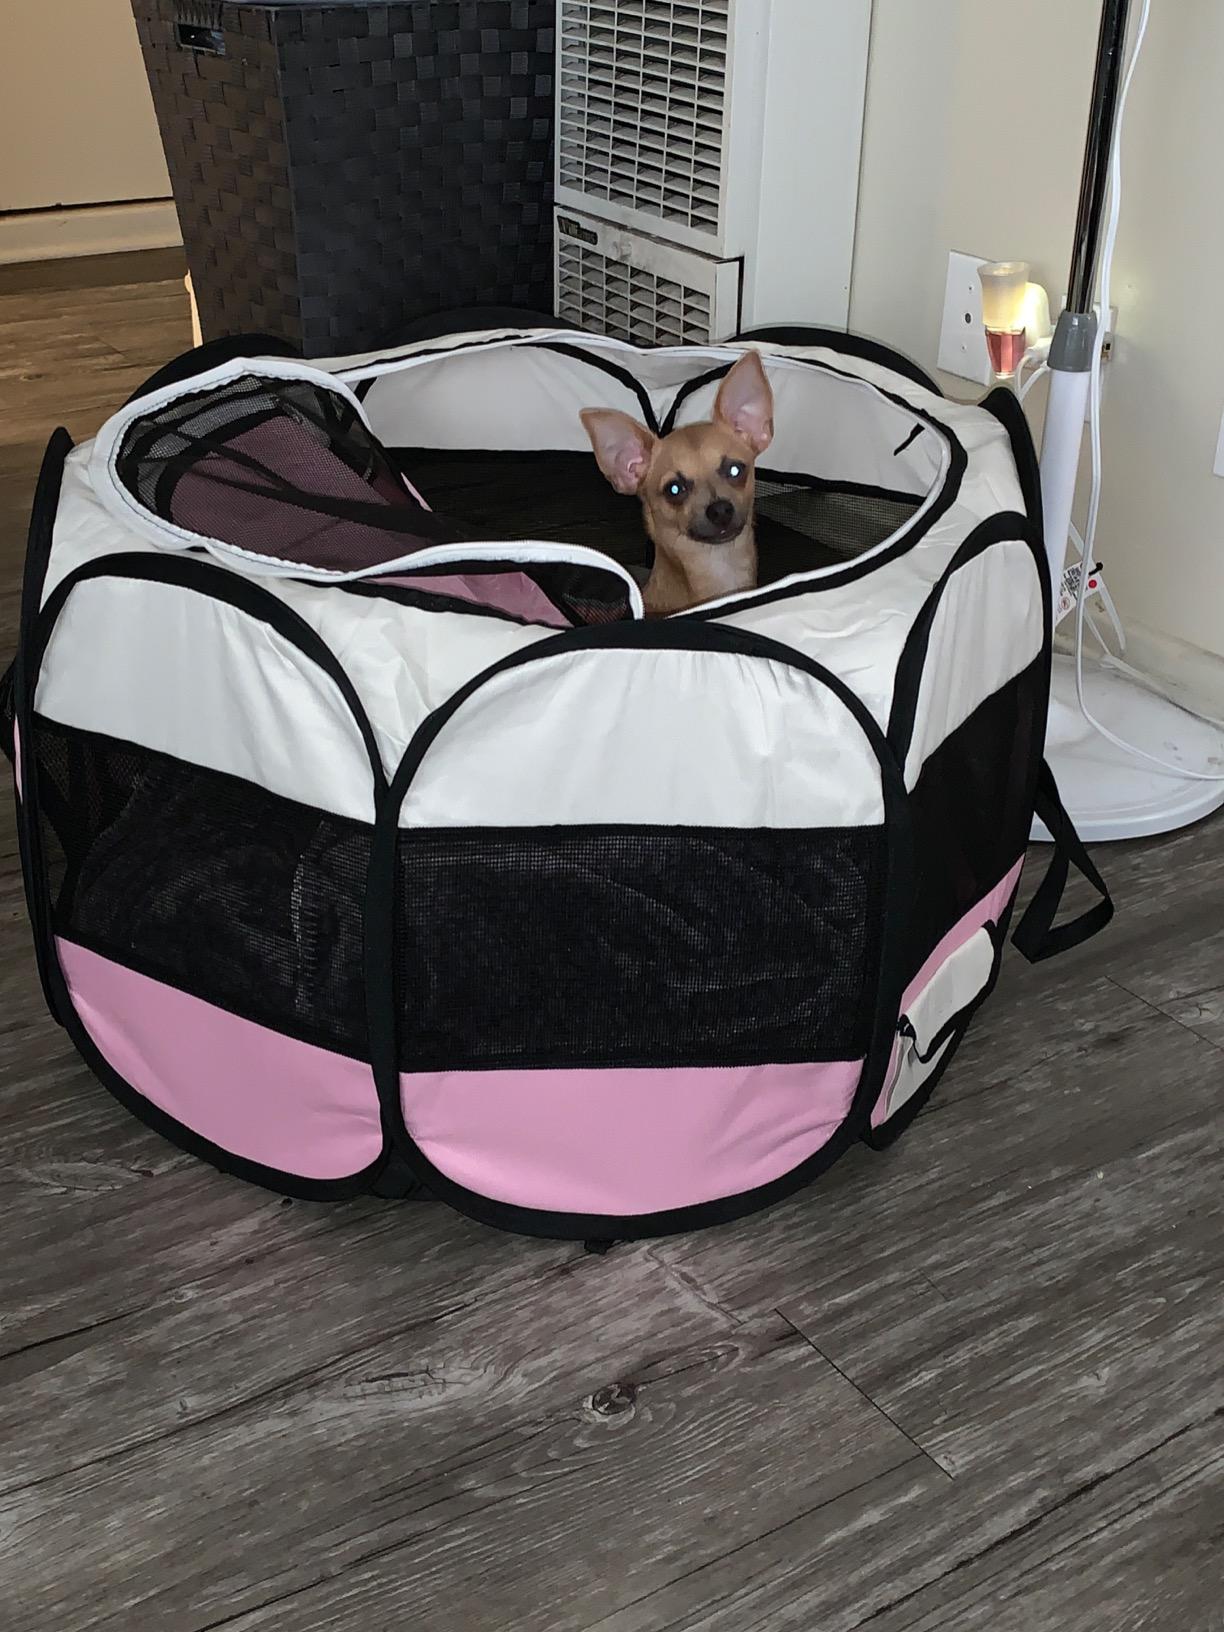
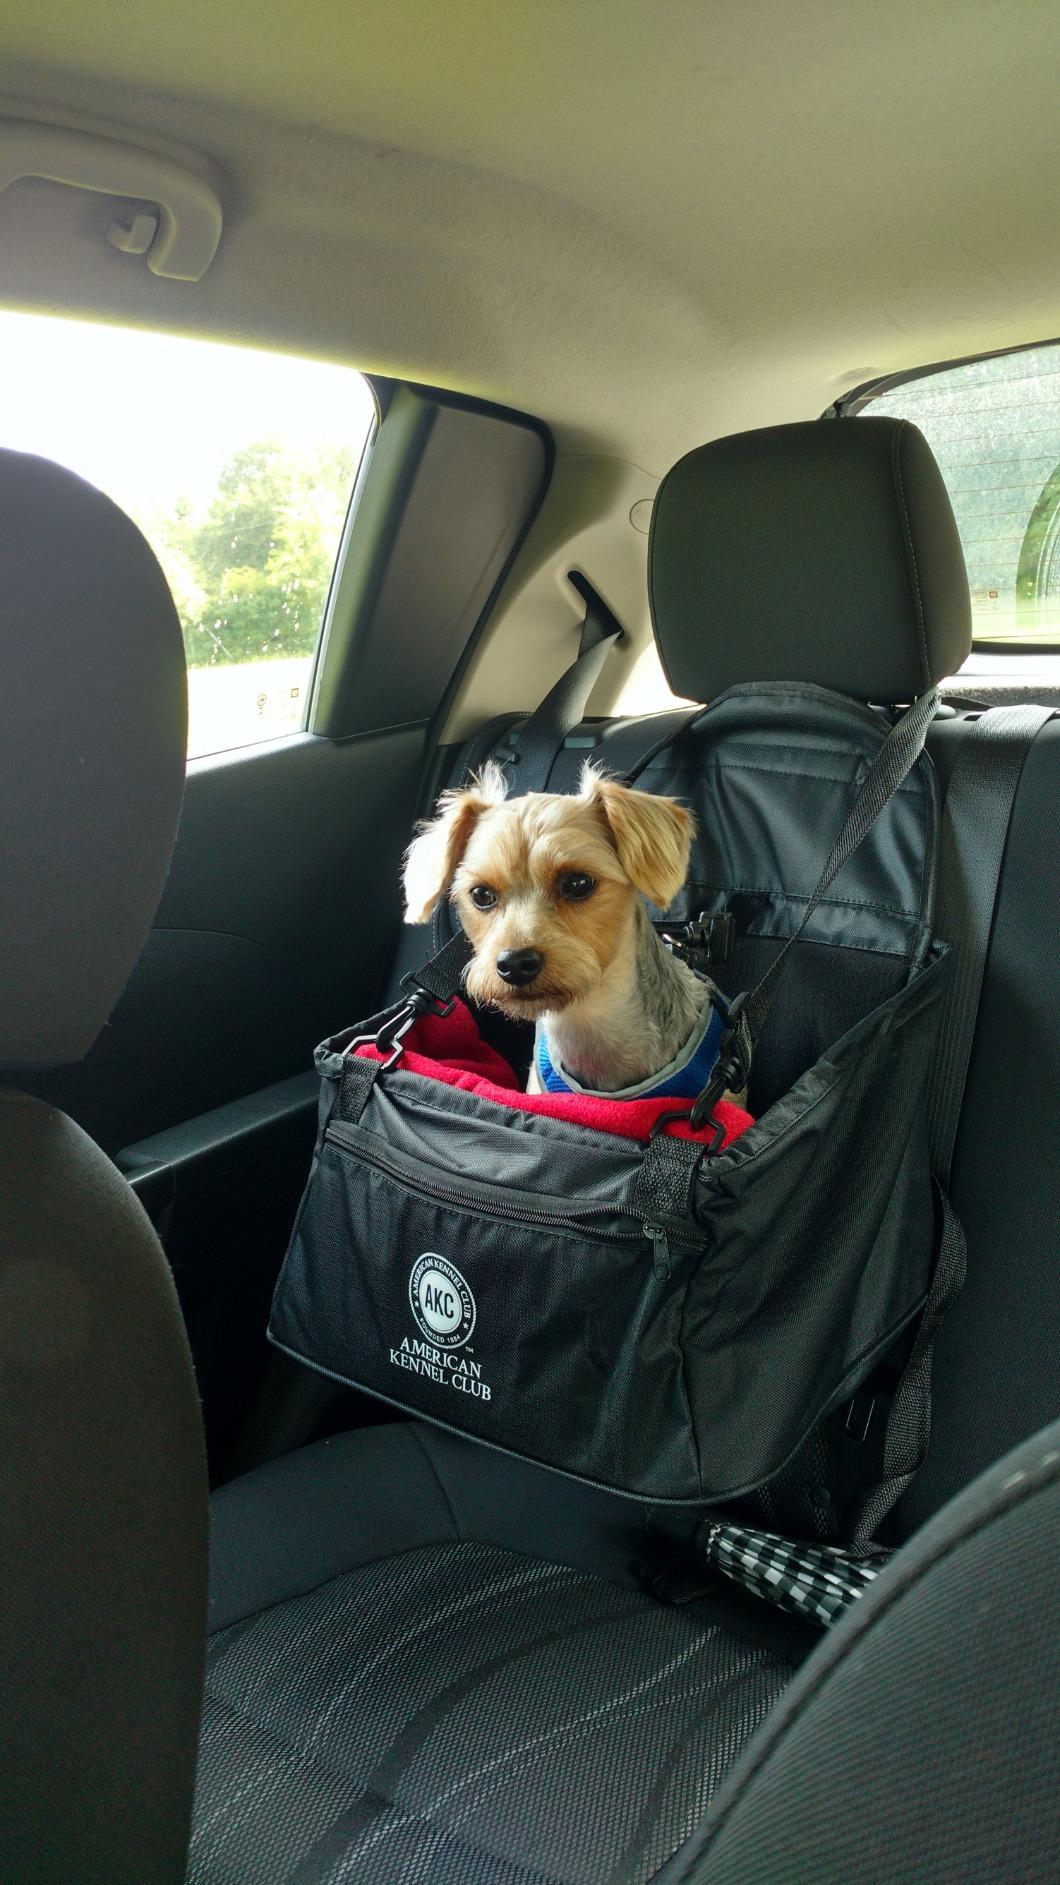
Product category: items_kennel
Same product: no